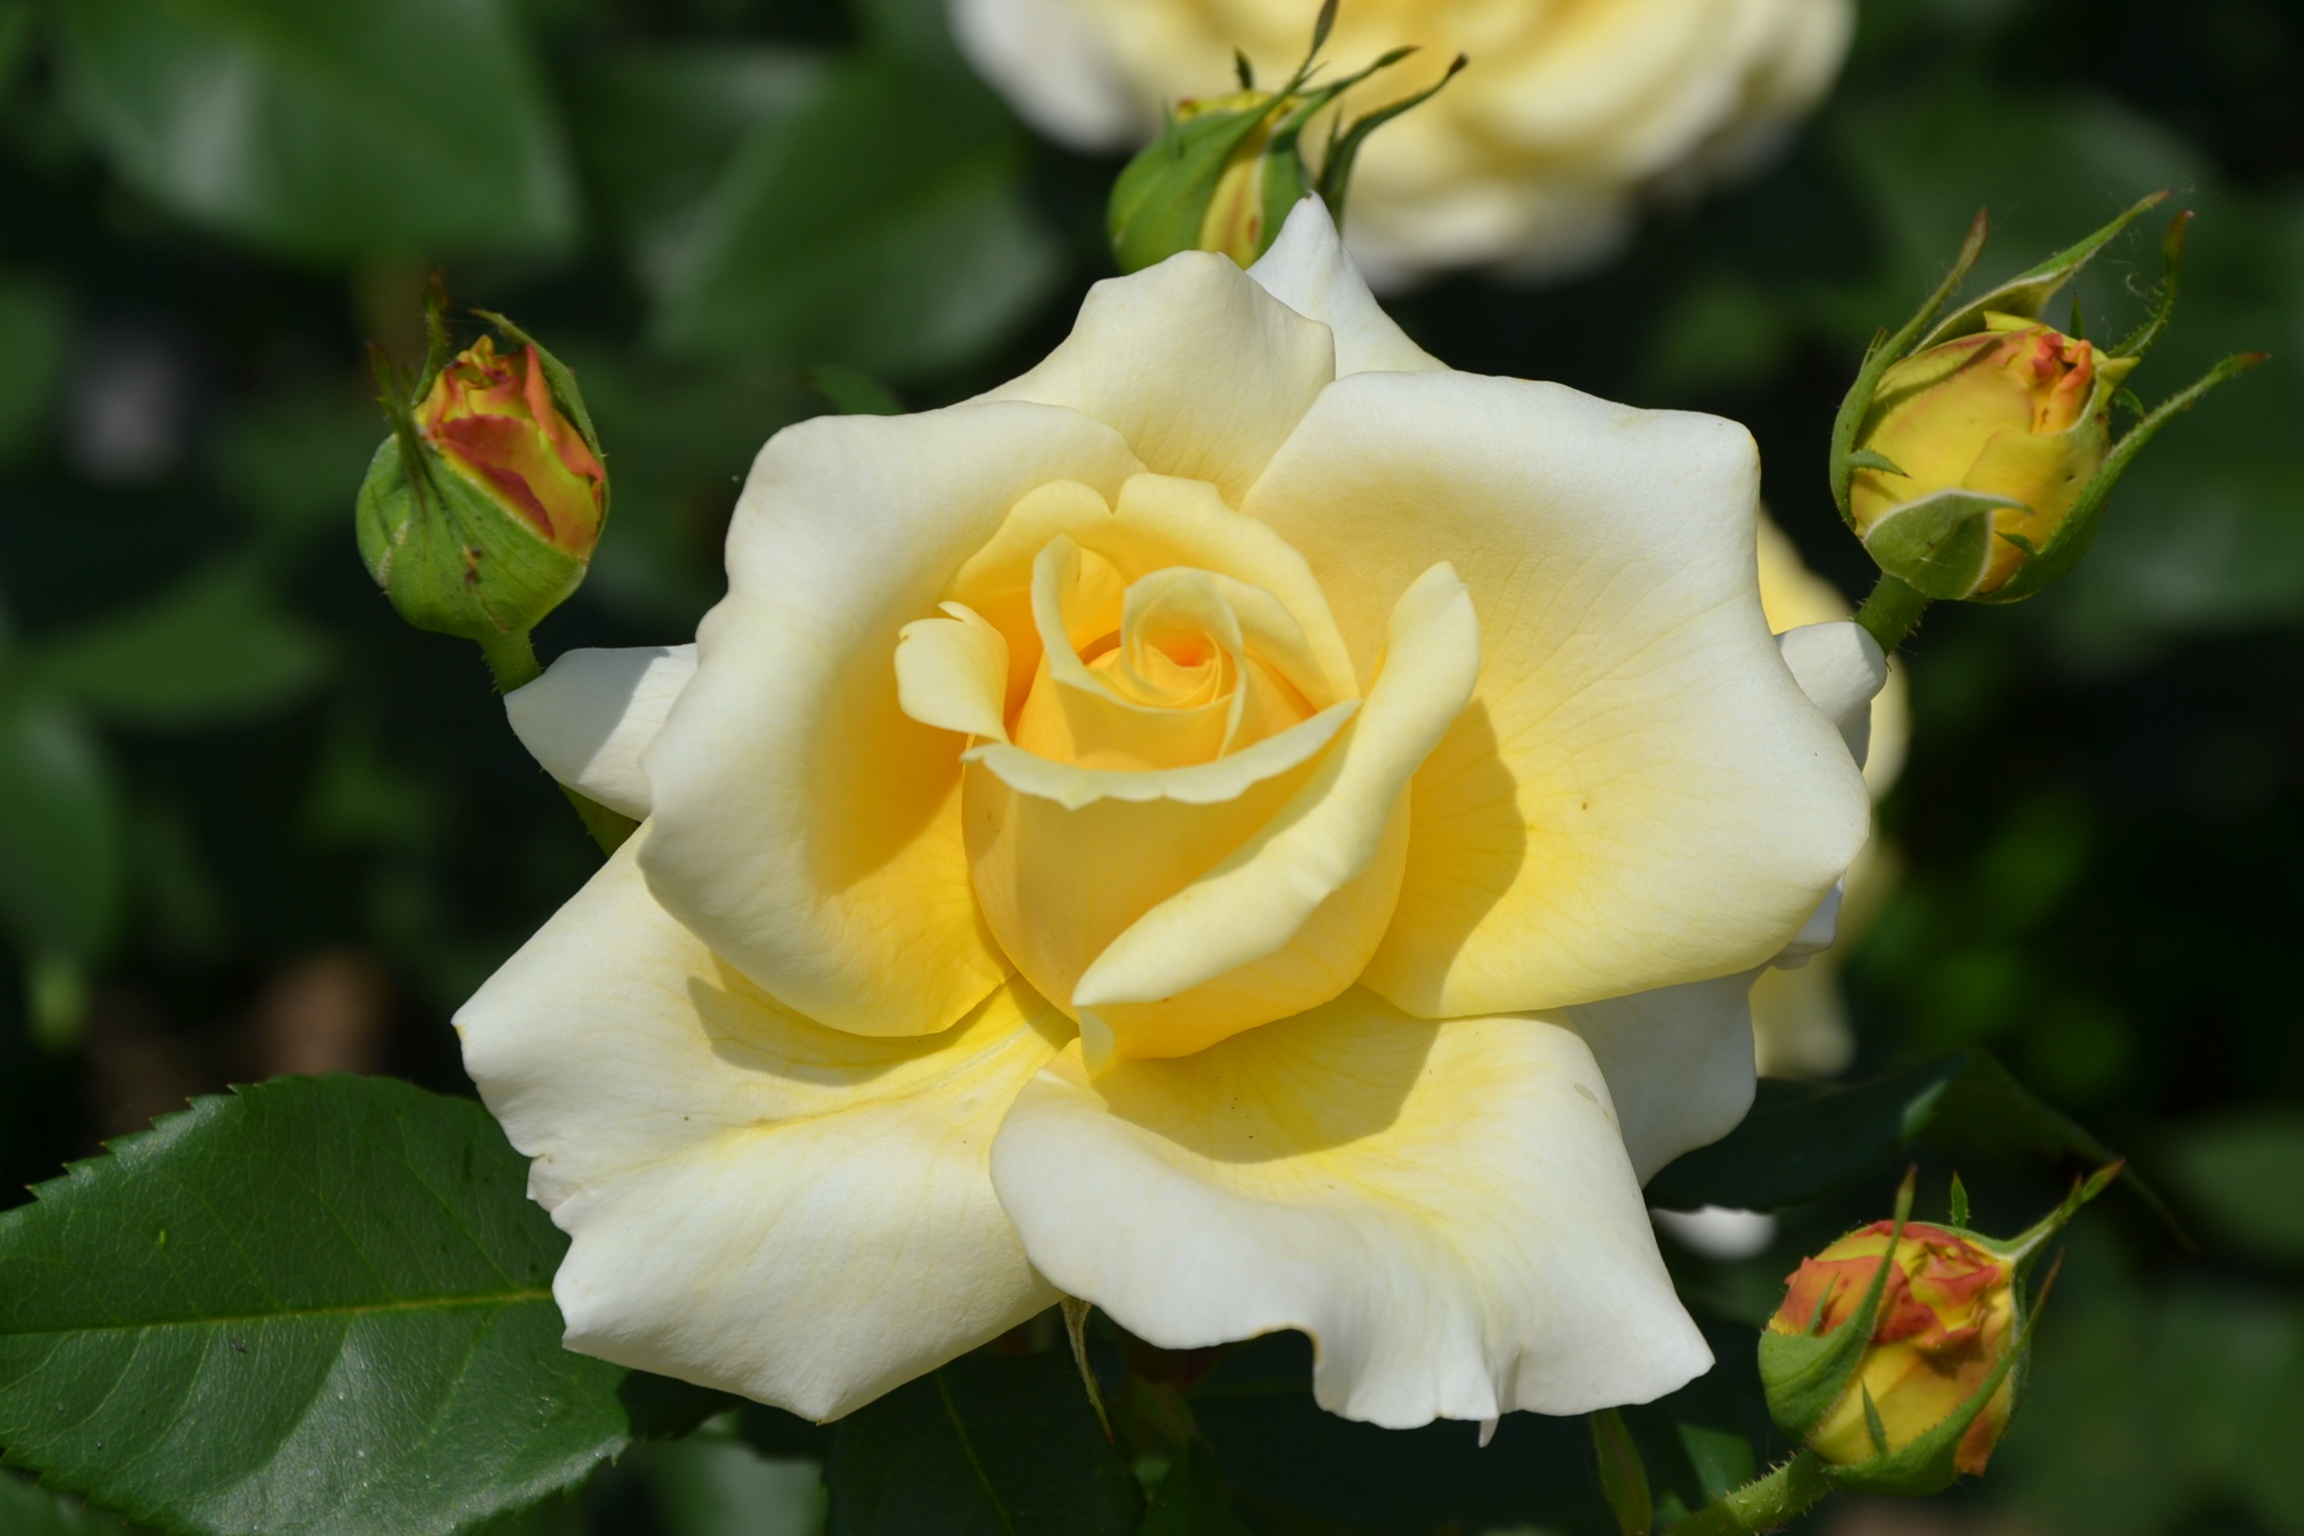
plant, flower, petal, rose, color, botany, yellow, flora, beautiful, floribunda, macro photography, flowering plant, garden roses, rose family, land plant, rose order, austrian briar